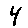
Label: 4